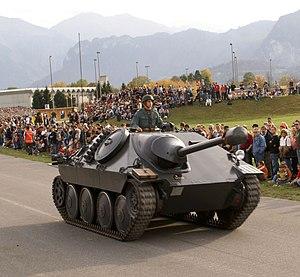
Le Jagdpanzer 38(t), officiellement 7,5 cm PaK 39 L/48 auf Panzerjäger 38(t) connu sous la mauvaise désignation de Hetzer, est un chasseur de chars allemand de la Seconde Guerre mondiale, construit sur la base du châssis du Panzer 38(t) tchèque.